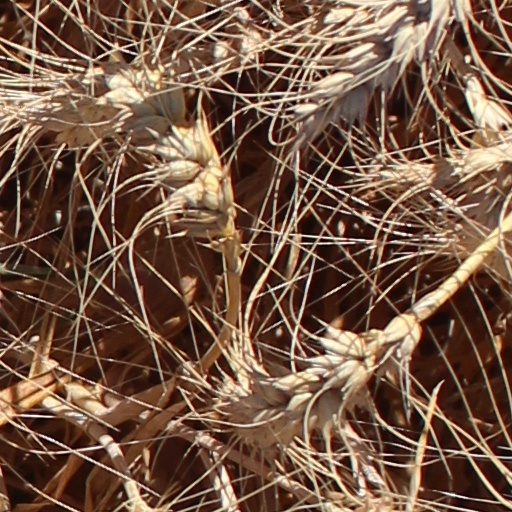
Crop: wheat